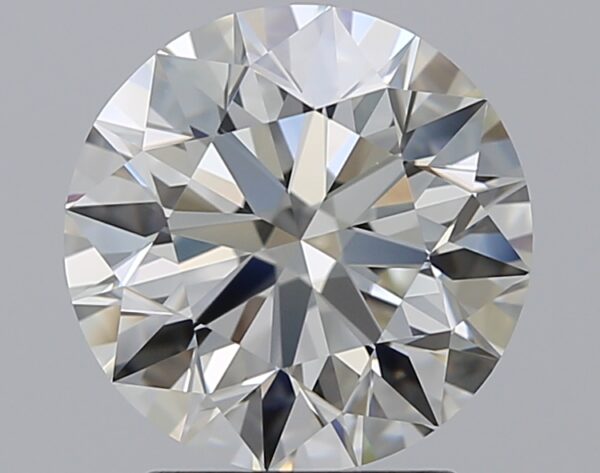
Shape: round
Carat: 2.2
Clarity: IF
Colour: J
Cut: EX
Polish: EX
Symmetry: EX
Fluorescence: N
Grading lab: GIA
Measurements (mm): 8.28 x 8.3 x 5.19